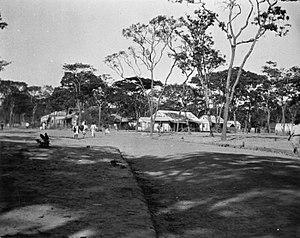
Lubumbashi est, selon les estimations, la deuxième ou troisième ville de la République démocratique du Congo quant au nombre d'habitants, titre disputé avec Mbuji-Mayi. Elle est devancée par Kinshasa. Lubumbashi était le chef-lieu de la province du Katanga jusqu'en 2015. Elle devient ensuite le chef-lieu de la province du Haut-Katanga.